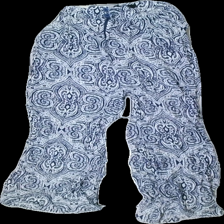
View: front
Type: Trousers
Category: Ladies
Brand: Not in the list
Brand text on label: soft rebels
Colors: Blue, White
Material: 100% Viscose
Pattern: Other
Cut: Loose
Size: L
Season: Summer
Price range: <50
Recommended usage: Recycle
Description: blue flowy trousers
Comment: washed out